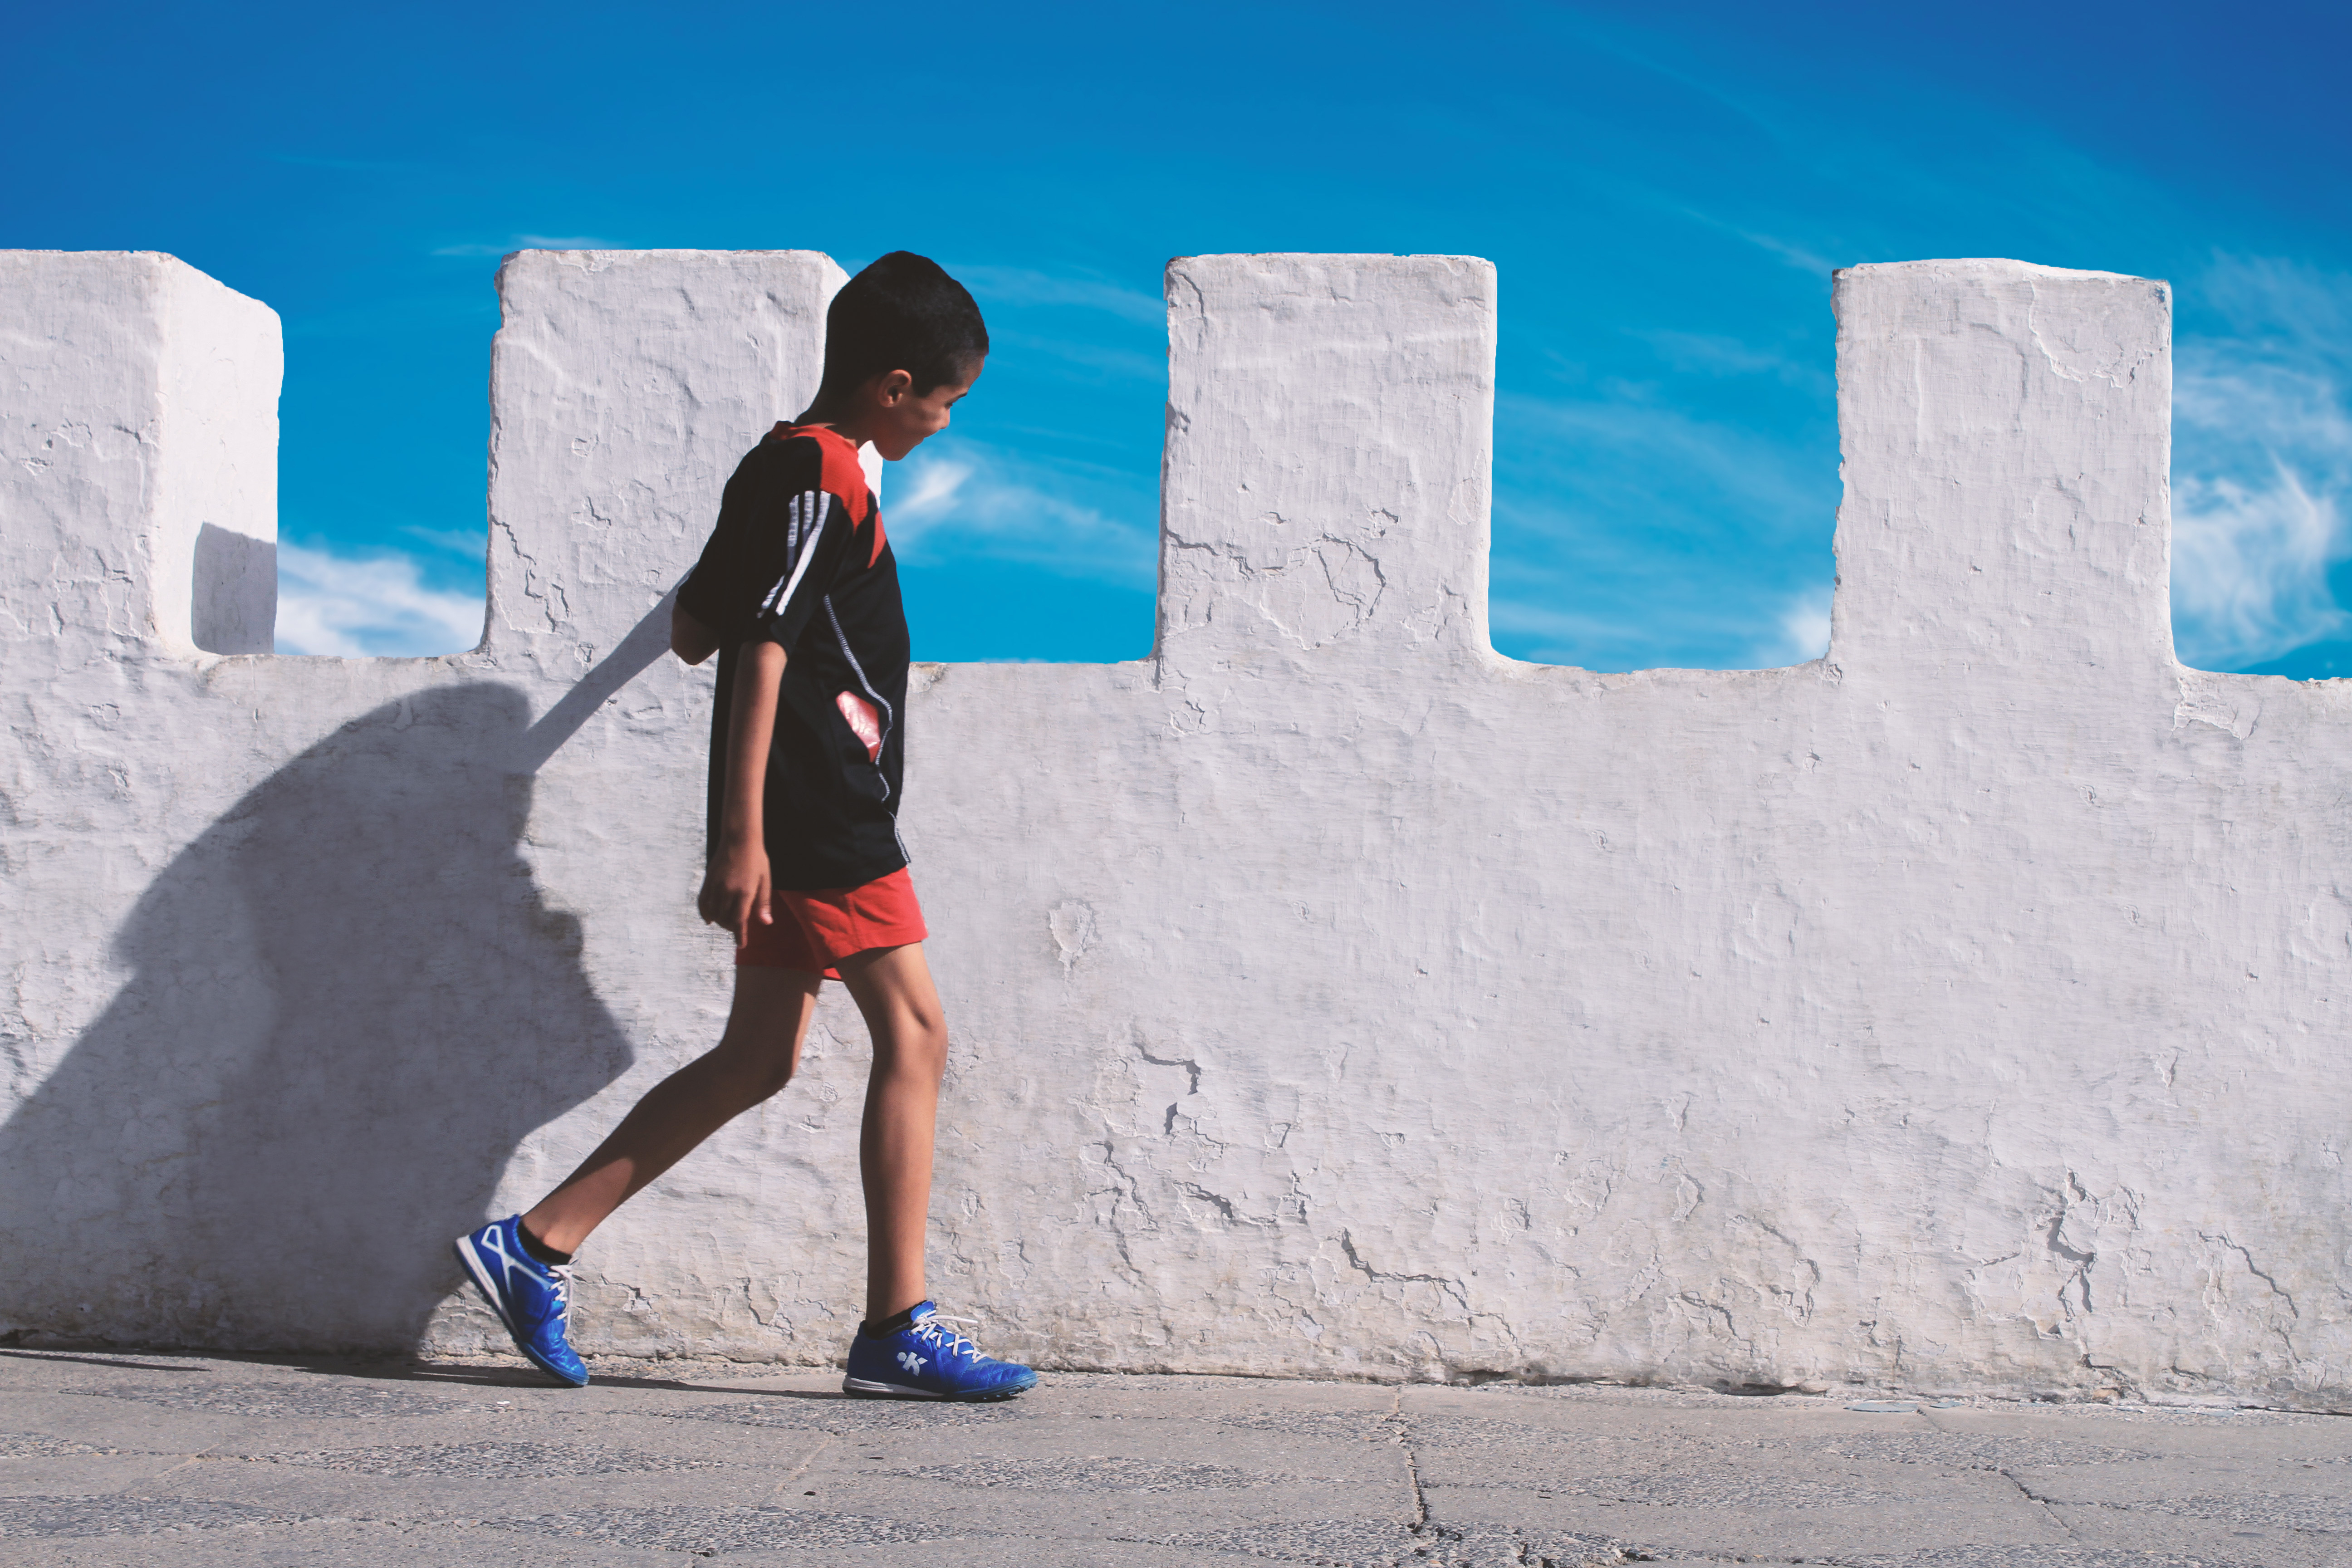
sea, rock, blue, extreme sport, material, photograph, image